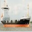
Label: ship